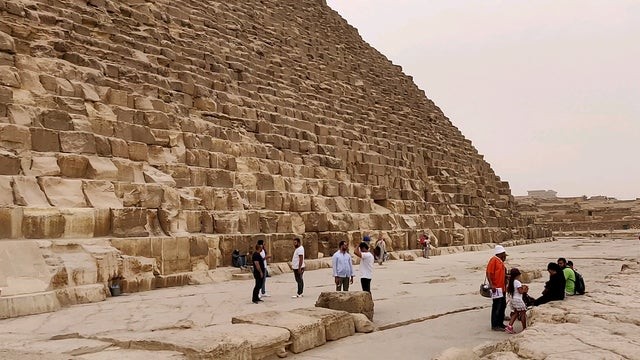
Landmark: Pyramids of Giza